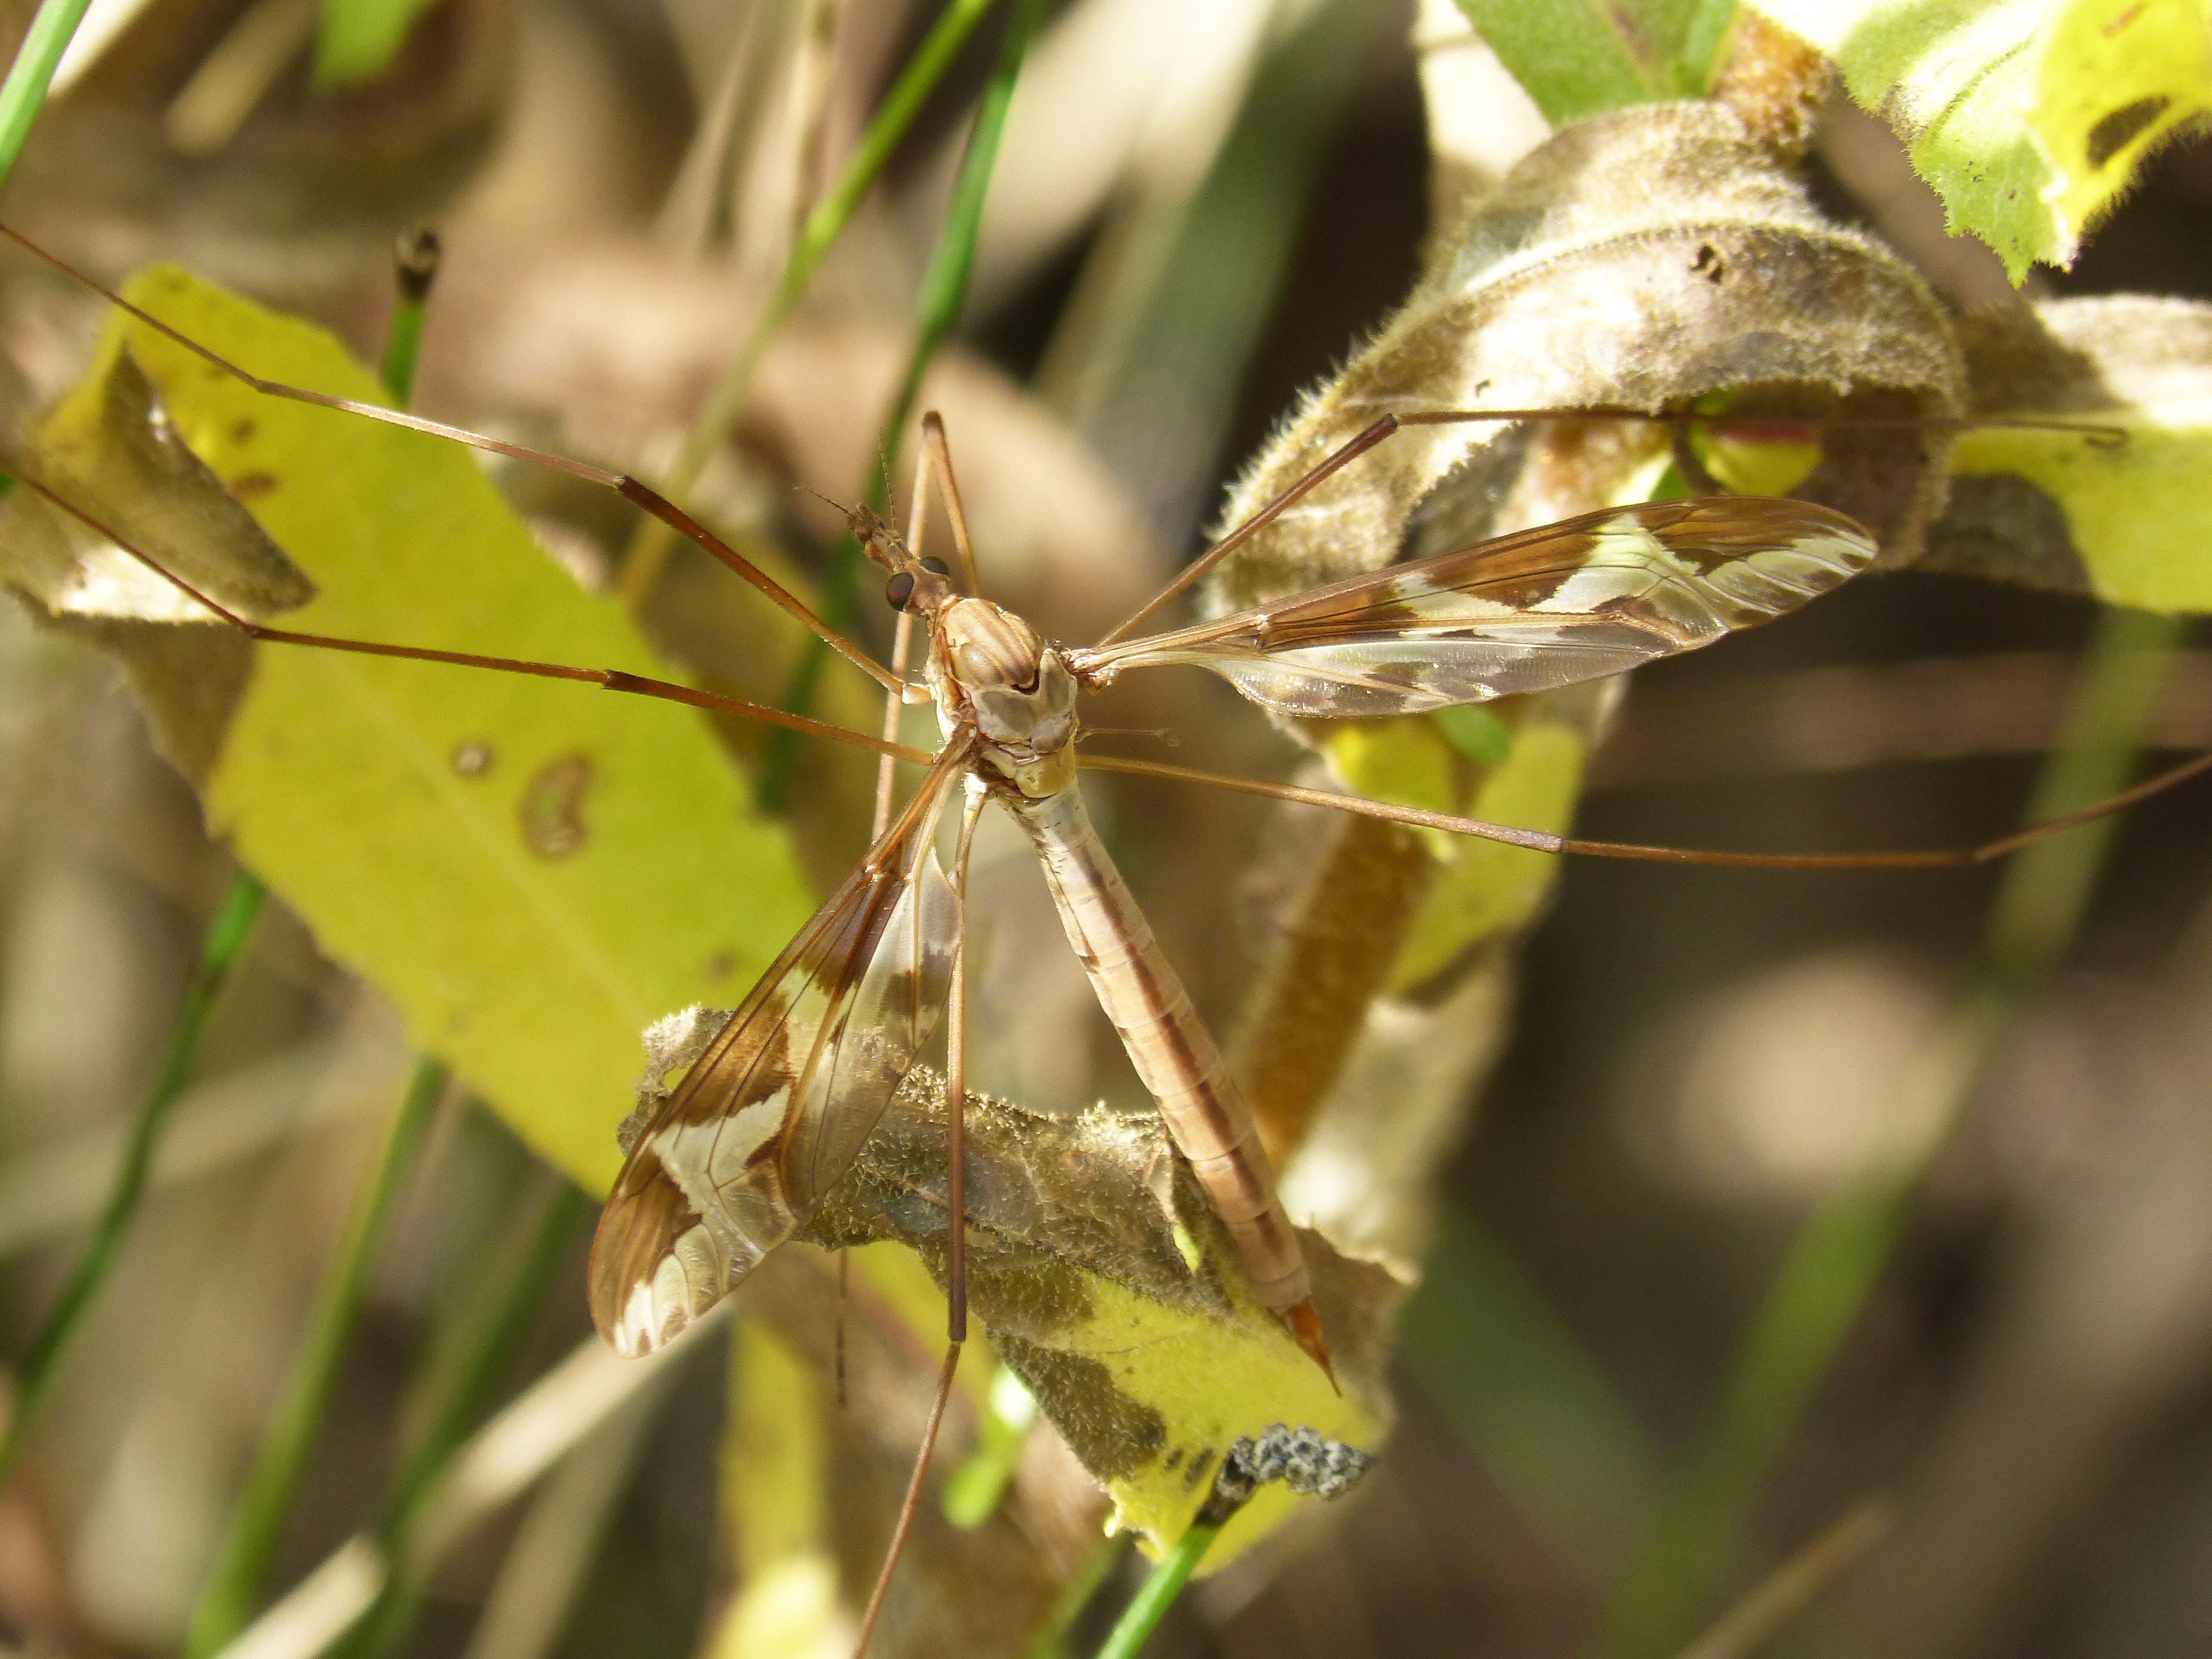
branch, leaf, flower, insect, botany, fauna, invertebrate, sting, macro photography, long legged insect, strange insect, moquito, giant mosquito, t pula oleracea